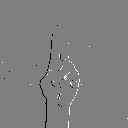
ASL letter: u